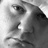
Emotion: sad